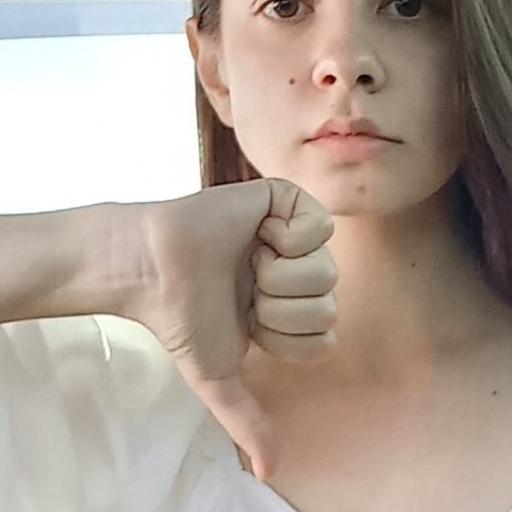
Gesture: dislike